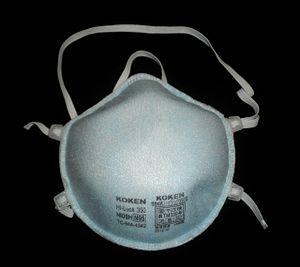
Le masque N95 est un masque de protection anti-particules avec un filtre, répondant à la classification de filtration de l'air de l'agence américaine NIOSH. Il filtre au moins 95 % des particules en suspension dans l'air mais n'est pas résistant à l'huile et ne filtre ni les gaz ni les vapeurs, tout comme le FFP2, son équivalent européen ou le masque KN95 de Chine.